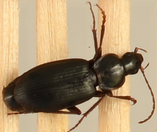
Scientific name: Calathus advena
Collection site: Niwot Ridge Mountain Research Station Site (NIWO), plot NIWO_007